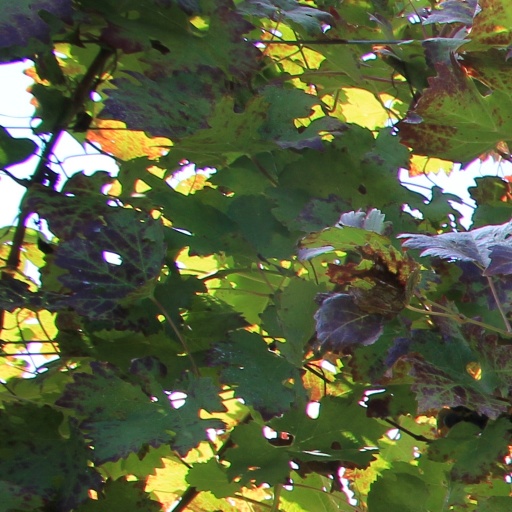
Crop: grape